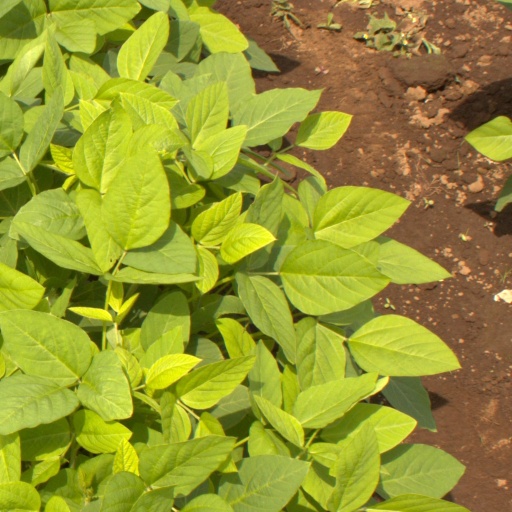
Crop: soybean